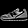
Label: Sneaker